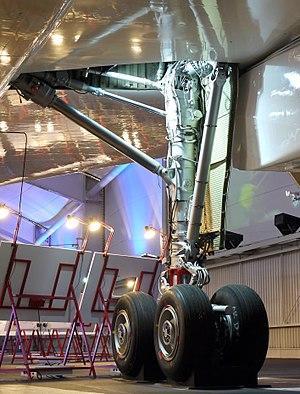
Train d'atterrissage principal du Concorde, Musée de l'Air et de l'Espace, Paris Le Bourget (France)
Le Concorde est un avion de ligne supersonique conçu conjointement par Sud-Aviation et British Aircraft Corporation, en service de 1976 à 2003 chez British Airways et Air France.
La jambe de train d'atterrissage ou contrefiche principale est la partie mécanique qui relie le fuselage de l'avion à la roue.